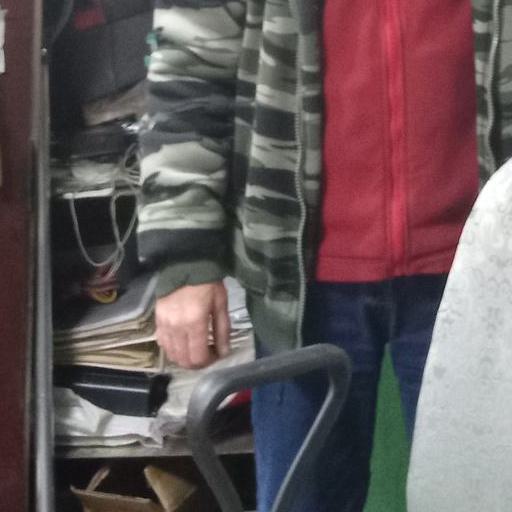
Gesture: no_gesture